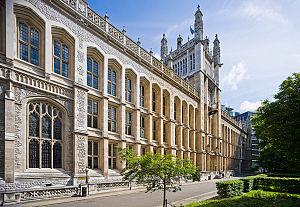
Le King's College London est un prestigieux établissement d'enseignement supérieur britannique, situé à Londres. Fondé en 1829 par le roi George IV et le duc de Wellington, le King's College est l'une des plus anciennes et des plus riches universités anglaises. Cofondateur constitutif de l'Université de Londres, le King's College est également un membre fondateur du Russell Group, du Golden Triangle et se classe parmi les vingt meilleures universités au monde.
Le « Golden Triangle » est un groupe non-officiel des six universités britanniques les plus élitaires, situées dans les villes de Cambridge, Londres et Oxford. Ce groupe inclut :